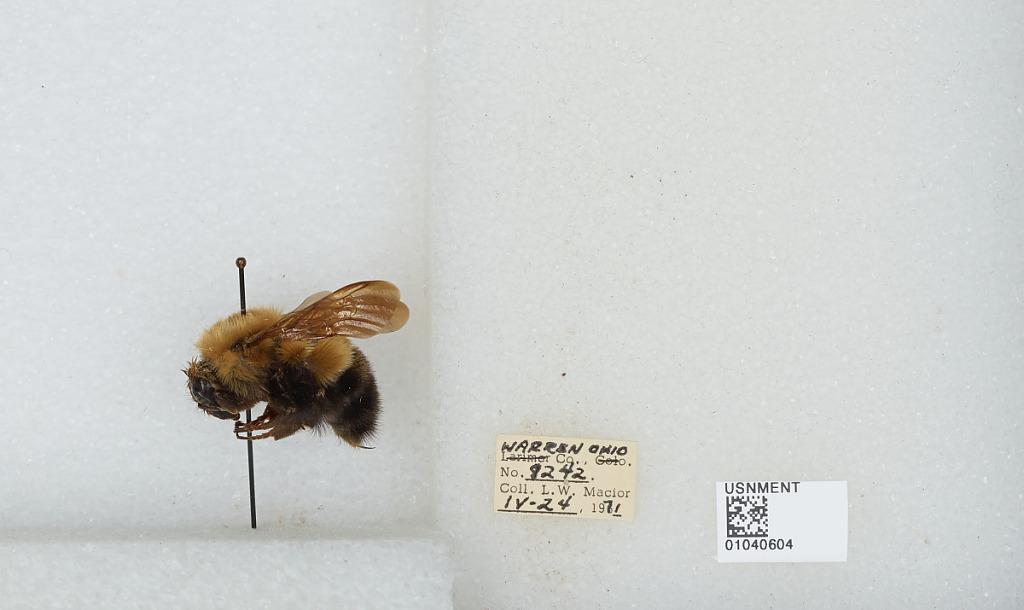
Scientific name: Bombus (Pyrobombus) perplexus Cresson
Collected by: L. Macior
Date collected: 1971-4-24
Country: United States
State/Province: Ohio
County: Warren
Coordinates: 39.4242, -84.1856